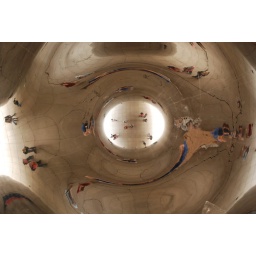
the blue shirt in the swirl is me. The middle is an exact reflection of what was going on below.